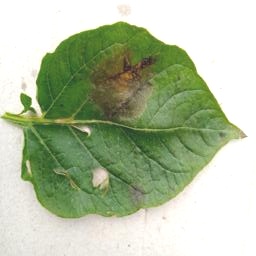
Etiqueta: Late Blight